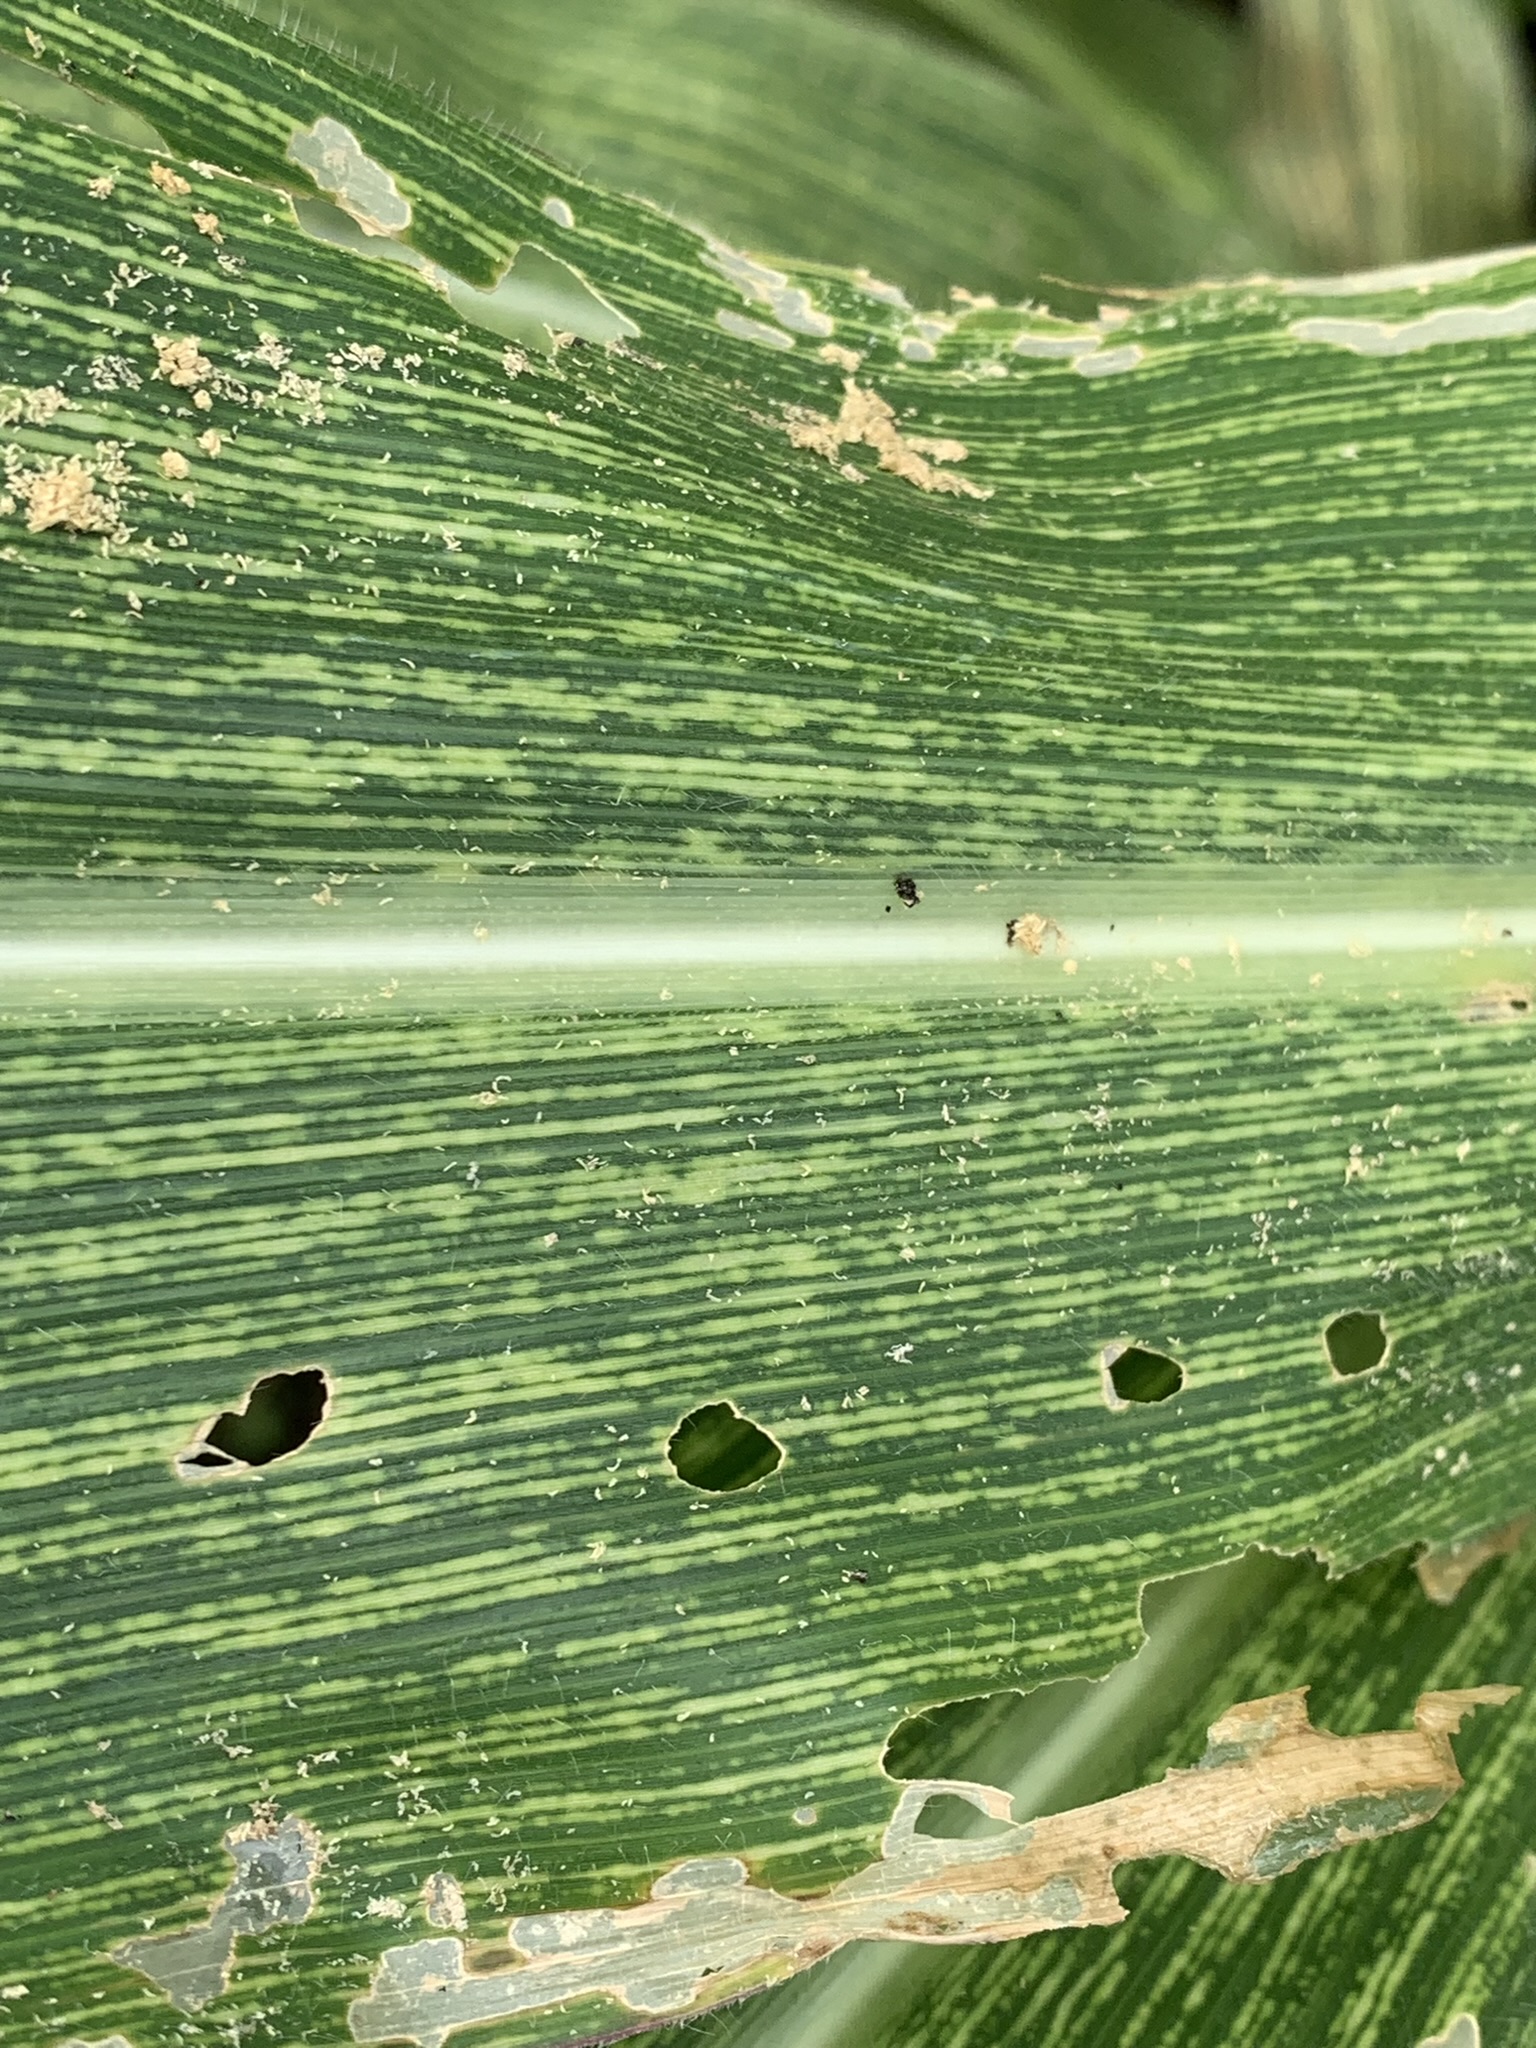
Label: MSV